Apalachicola Bay

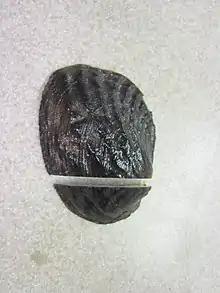
Amblema neislerii, the Fat Threeridge mussel

The Apalachicola Bay oysters consist of 90% of Florida's annual oyster consumption and 10% of the oyster catch across the United States. Apalachicola oysters are a critical component of the Bay's ecosystem as well as Florida's economy. The growth and maintenance of oyster reefs depends on water circulation, salinity, temperature, sedimentation, food web dynamics, commercial harvesting and weather. In 2012, Apalachicola oyster populations began to decline, leading to the declaration of a fishery disaster by the Secretary of Commerce in 2013. The oyster population in Franklin County experienced a 98% decrease. The Florida Fish and Wildlife Conservation Commission aimed to restore the fishery by prohibiting oyster fishing for five years. Periods of low flow cause an increase in salinity concentrations and in turn, lead to increases in predation rates by stone crabs and oyster drills. Past studies have hypothesized that high rates of freshwater discharge cause a high mortality rate in oysters due to low salinity. In oysters, low salinity is known to cause hindrances in gametogenesis, gonad disintegration, delays in spawning, post-settlement mortality, and declining larval and adult filtration rates. However, further research is necessary to provide a widely accepted explanation for the relationship between Apalachicola discharge and oyster fisheries.